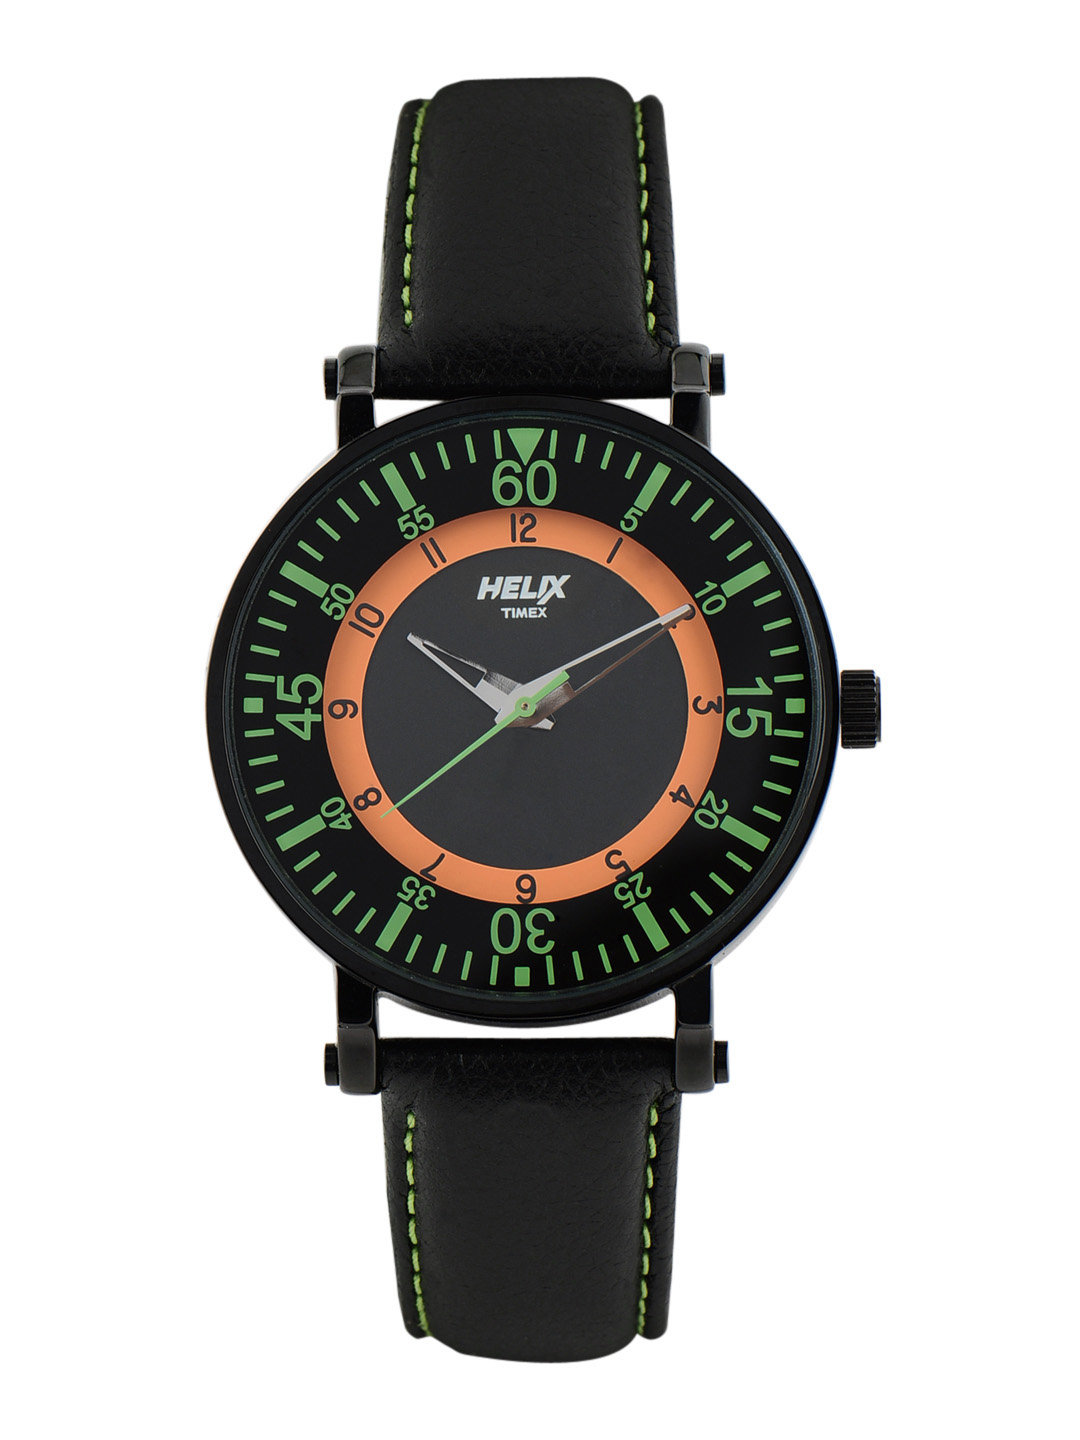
Timex Men Helix-Pop Black Dial Watch
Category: Accessories / Watches / Watches
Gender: Men
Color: Black
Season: Winter 2016
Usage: Casual